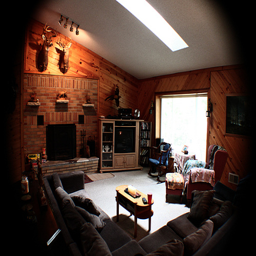
The living room in a home with mounted deer heads
A living room has wood paneled walls and deer heads as decoration on one of the walls.
A room with log walls has a couch, chair, fireplace, and television.
An old style den is shown with deer mounted on the wall.
A living room filled with furniture and a fire place.